WFLI-TV

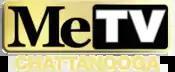
Logo for MeTV subchannel

WFLI-TV shut down its analog signal, over UHF channel 53, on June 12, 2009, the official date on which full-power television stations in the United States transitioned from analog to digital broadcasts under federal mandate. The station's digital signal remained on its pre-transition UHF channel 42, using virtual channel 53.